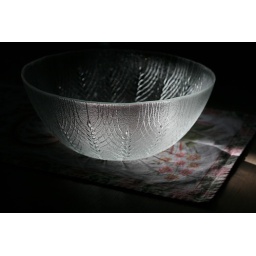
I noticed a sunbeam passing through a glass bowl in the living room.